Otakar Brousek Sr.

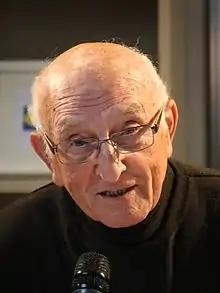
Brousek in May 2011

Otakar Brousek (28 September 1924 in Krhanice – 14 March 2014) was a Czech actor and voice actor. He appeared primarily in stage productions. He also appeared in around forty films, including "Andělská tvář" (2002), "Svatby pana Voka" (1970), "Můj brácha má prima bráchu" (1975) and the television series "F. L. Věk" (1971).